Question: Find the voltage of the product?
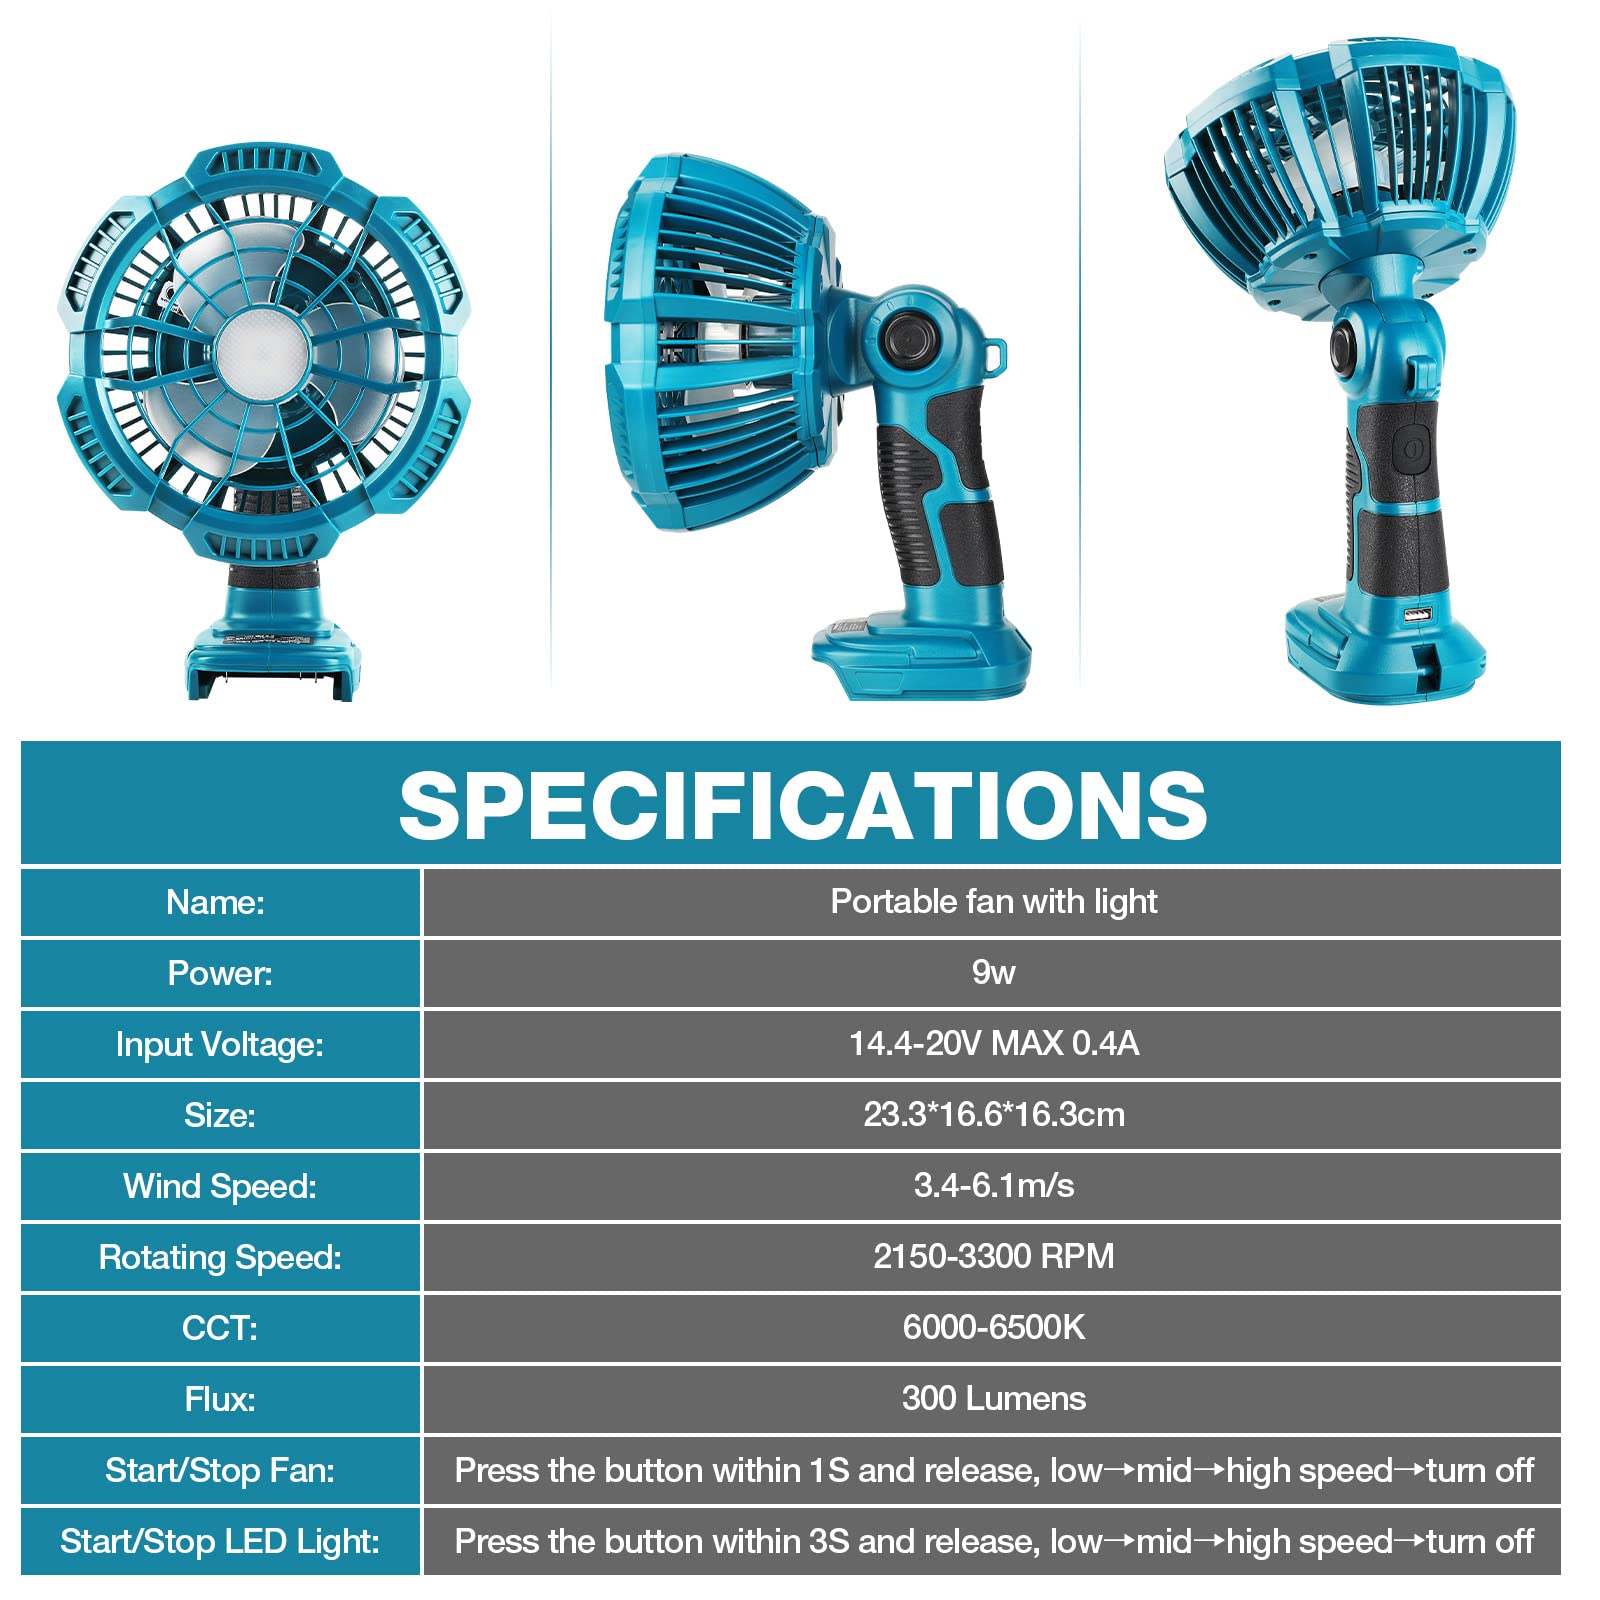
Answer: [14.4, 20.0] volt